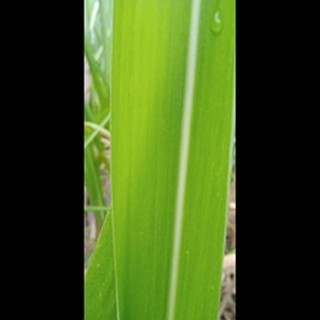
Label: healthy_sugarcane